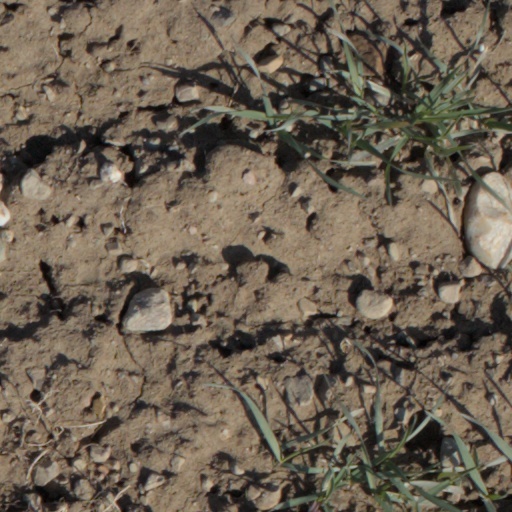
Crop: wheat